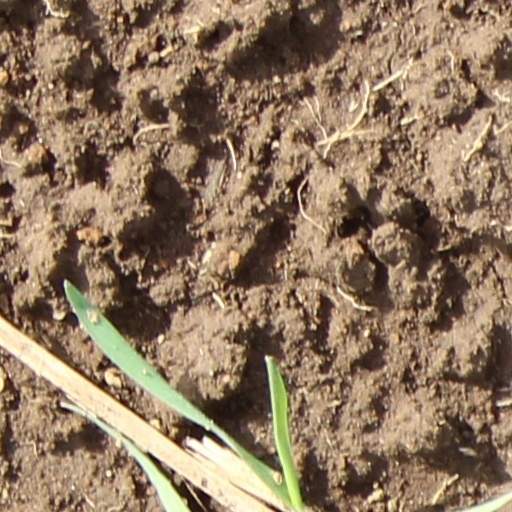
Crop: wheat